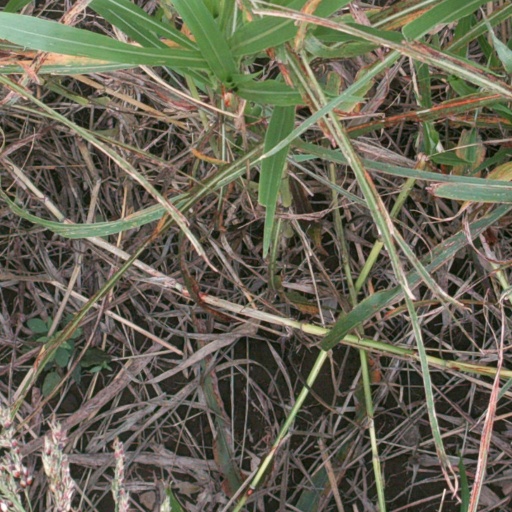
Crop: sorghum